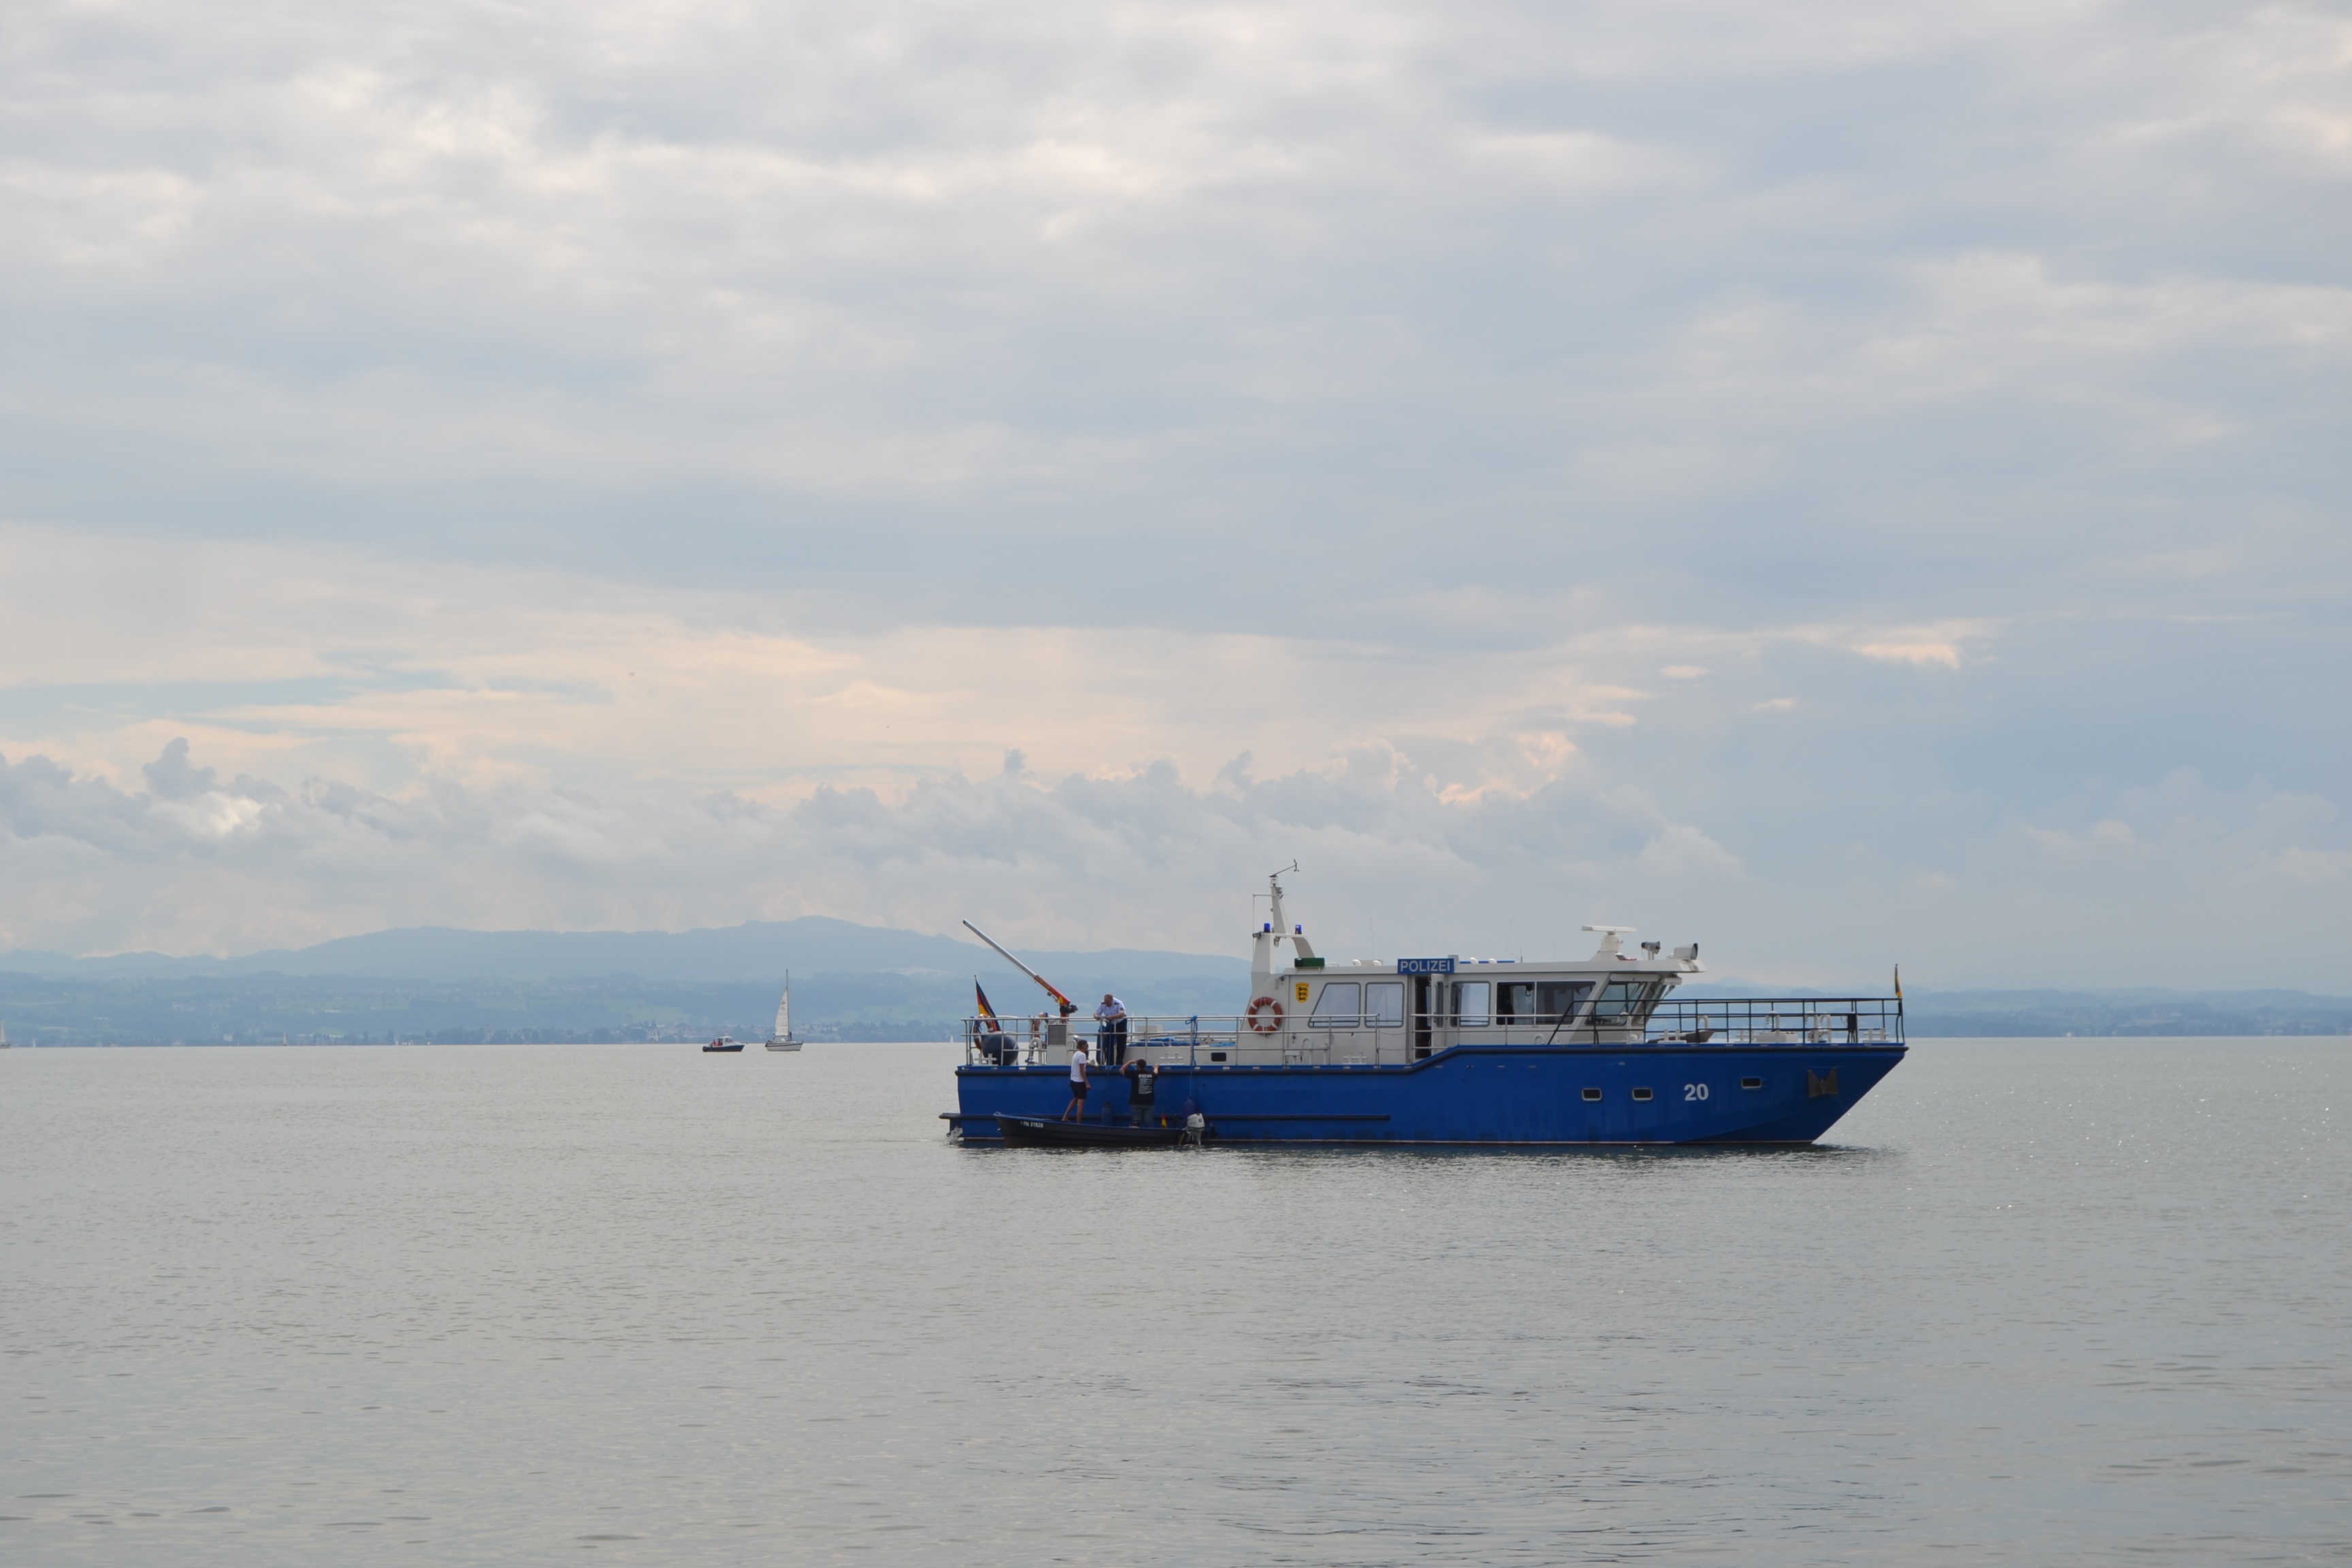
sea, coast, ocean, sky, boat, ship, vehicle, bay, harbor, cargo ship, ferry, clouds, police, channel, watercraft, lake constance, fishing vessel, passenger ship, freight transport, police boat, sea guard